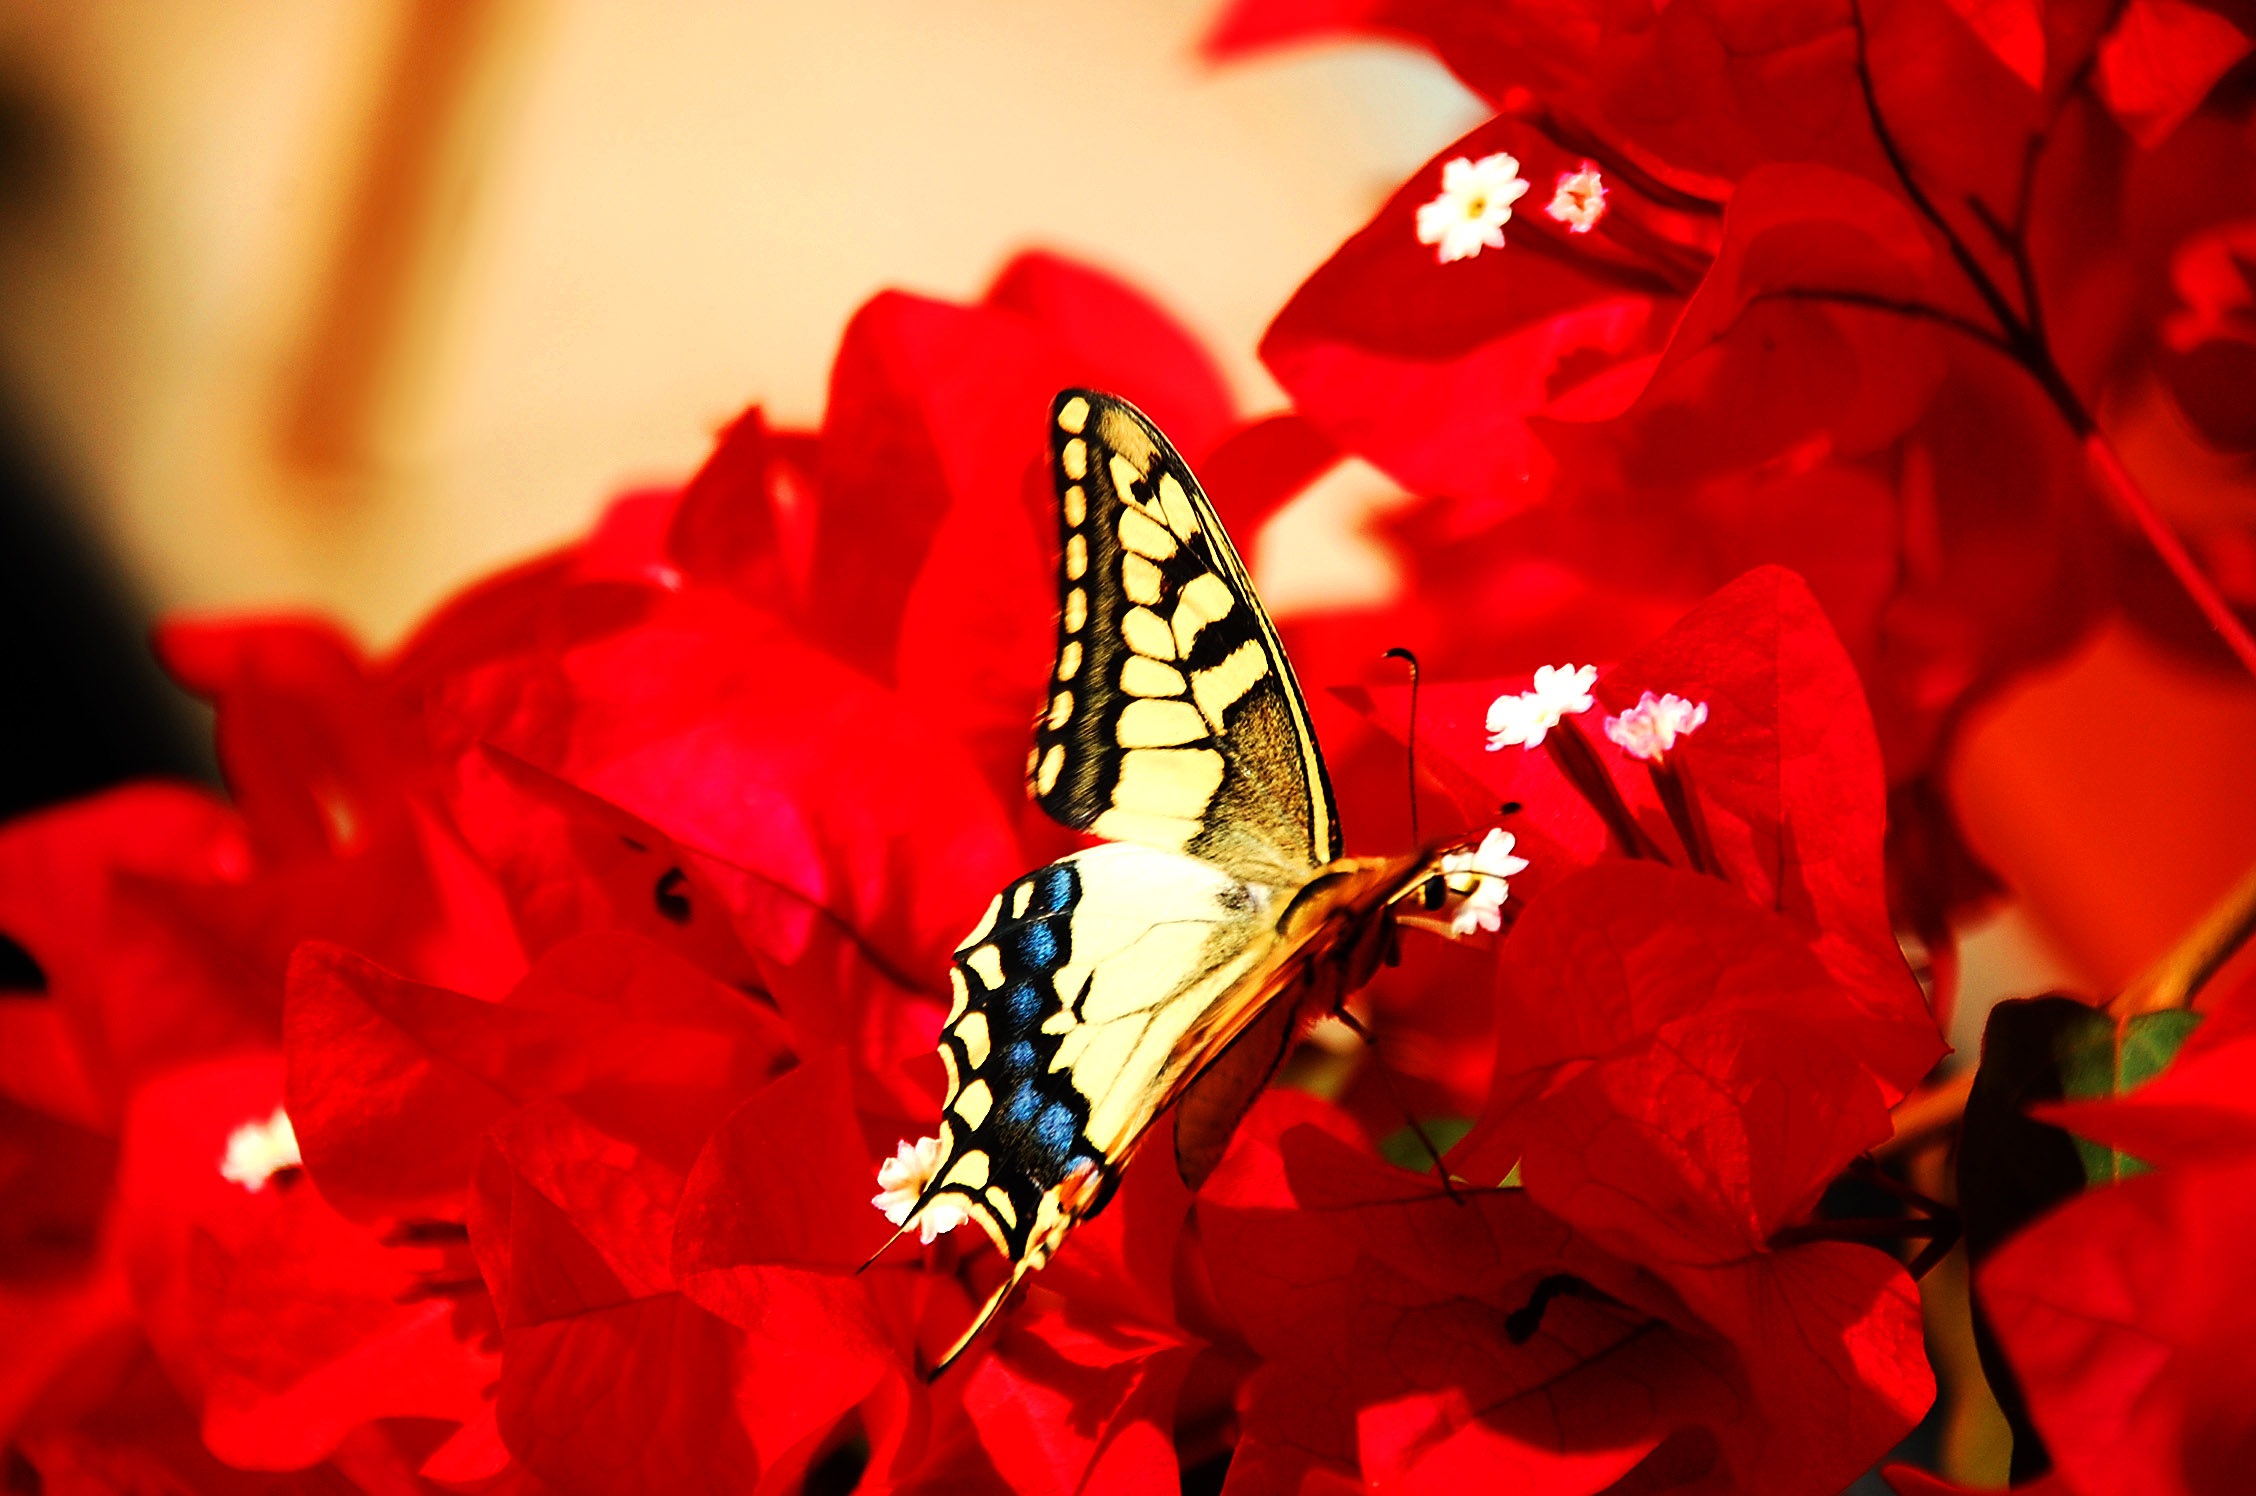
nature, plant, photography, leaf, flower, petal, red, color, insect, autumn, butterfly, colorful, yellow, flora, invertebrate, close up, macro photography, pollinator, moths and butterflies